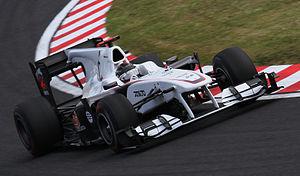
Nick Heidfeld, né le 10 mai 1977 à Mönchengladbach, est un pilote automobile allemand. De 2000 à 2011, il participe à 183 Grands Prix de Formule 1, pour treize podiums inscrits.
Le championnat du monde de Formule 1 2010, la 61ᵉ édition du championnat du monde des pilotes, est remporté par Sebastian Vettel chez les pilotes et par Red Bull Racing chez les constructeurs. Deux modifications importantes sont introduites : d'une part, les ravitaillements en carburant étant interdits, les pilotes doivent embarquer suffisamment d'essence pour la durée d'une course ; d'autre part, le barème de points est modifié : les dix premiers marquent désormais et le vainqueur se voit accorder 25 points contre 10 de 2003 à 2009.
Le Grand Prix automobile du Japon 2010, disputé sur le Circuit de Suzuka le 10 octobre 2010, est la vingt-sixième édition du Grand Prix, la 836ᵉ course du championnat du monde de Formule 1 courue depuis 1950 et la seizième manche du championnat 2010.